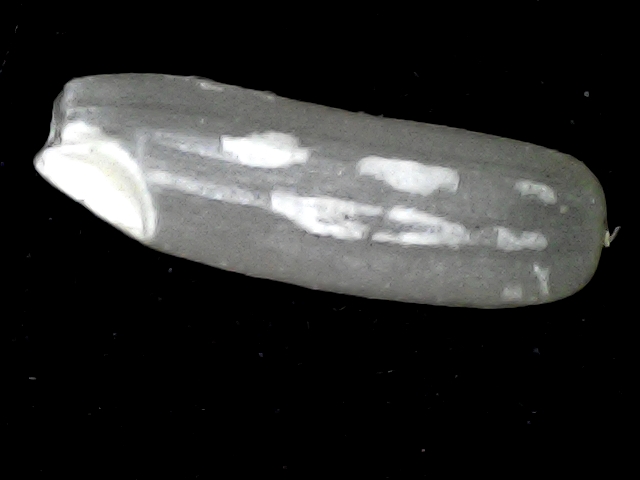
Rice variety: BD87